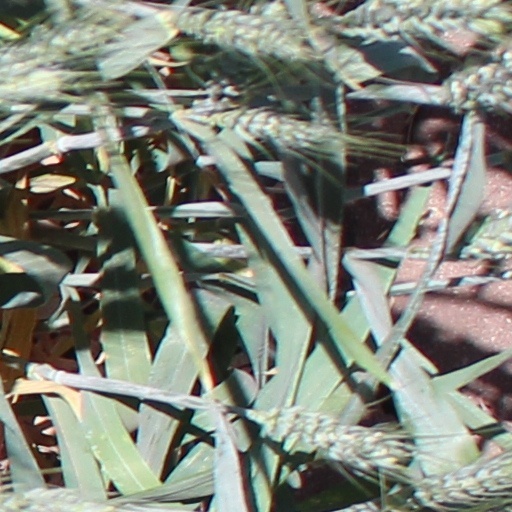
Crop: wheat